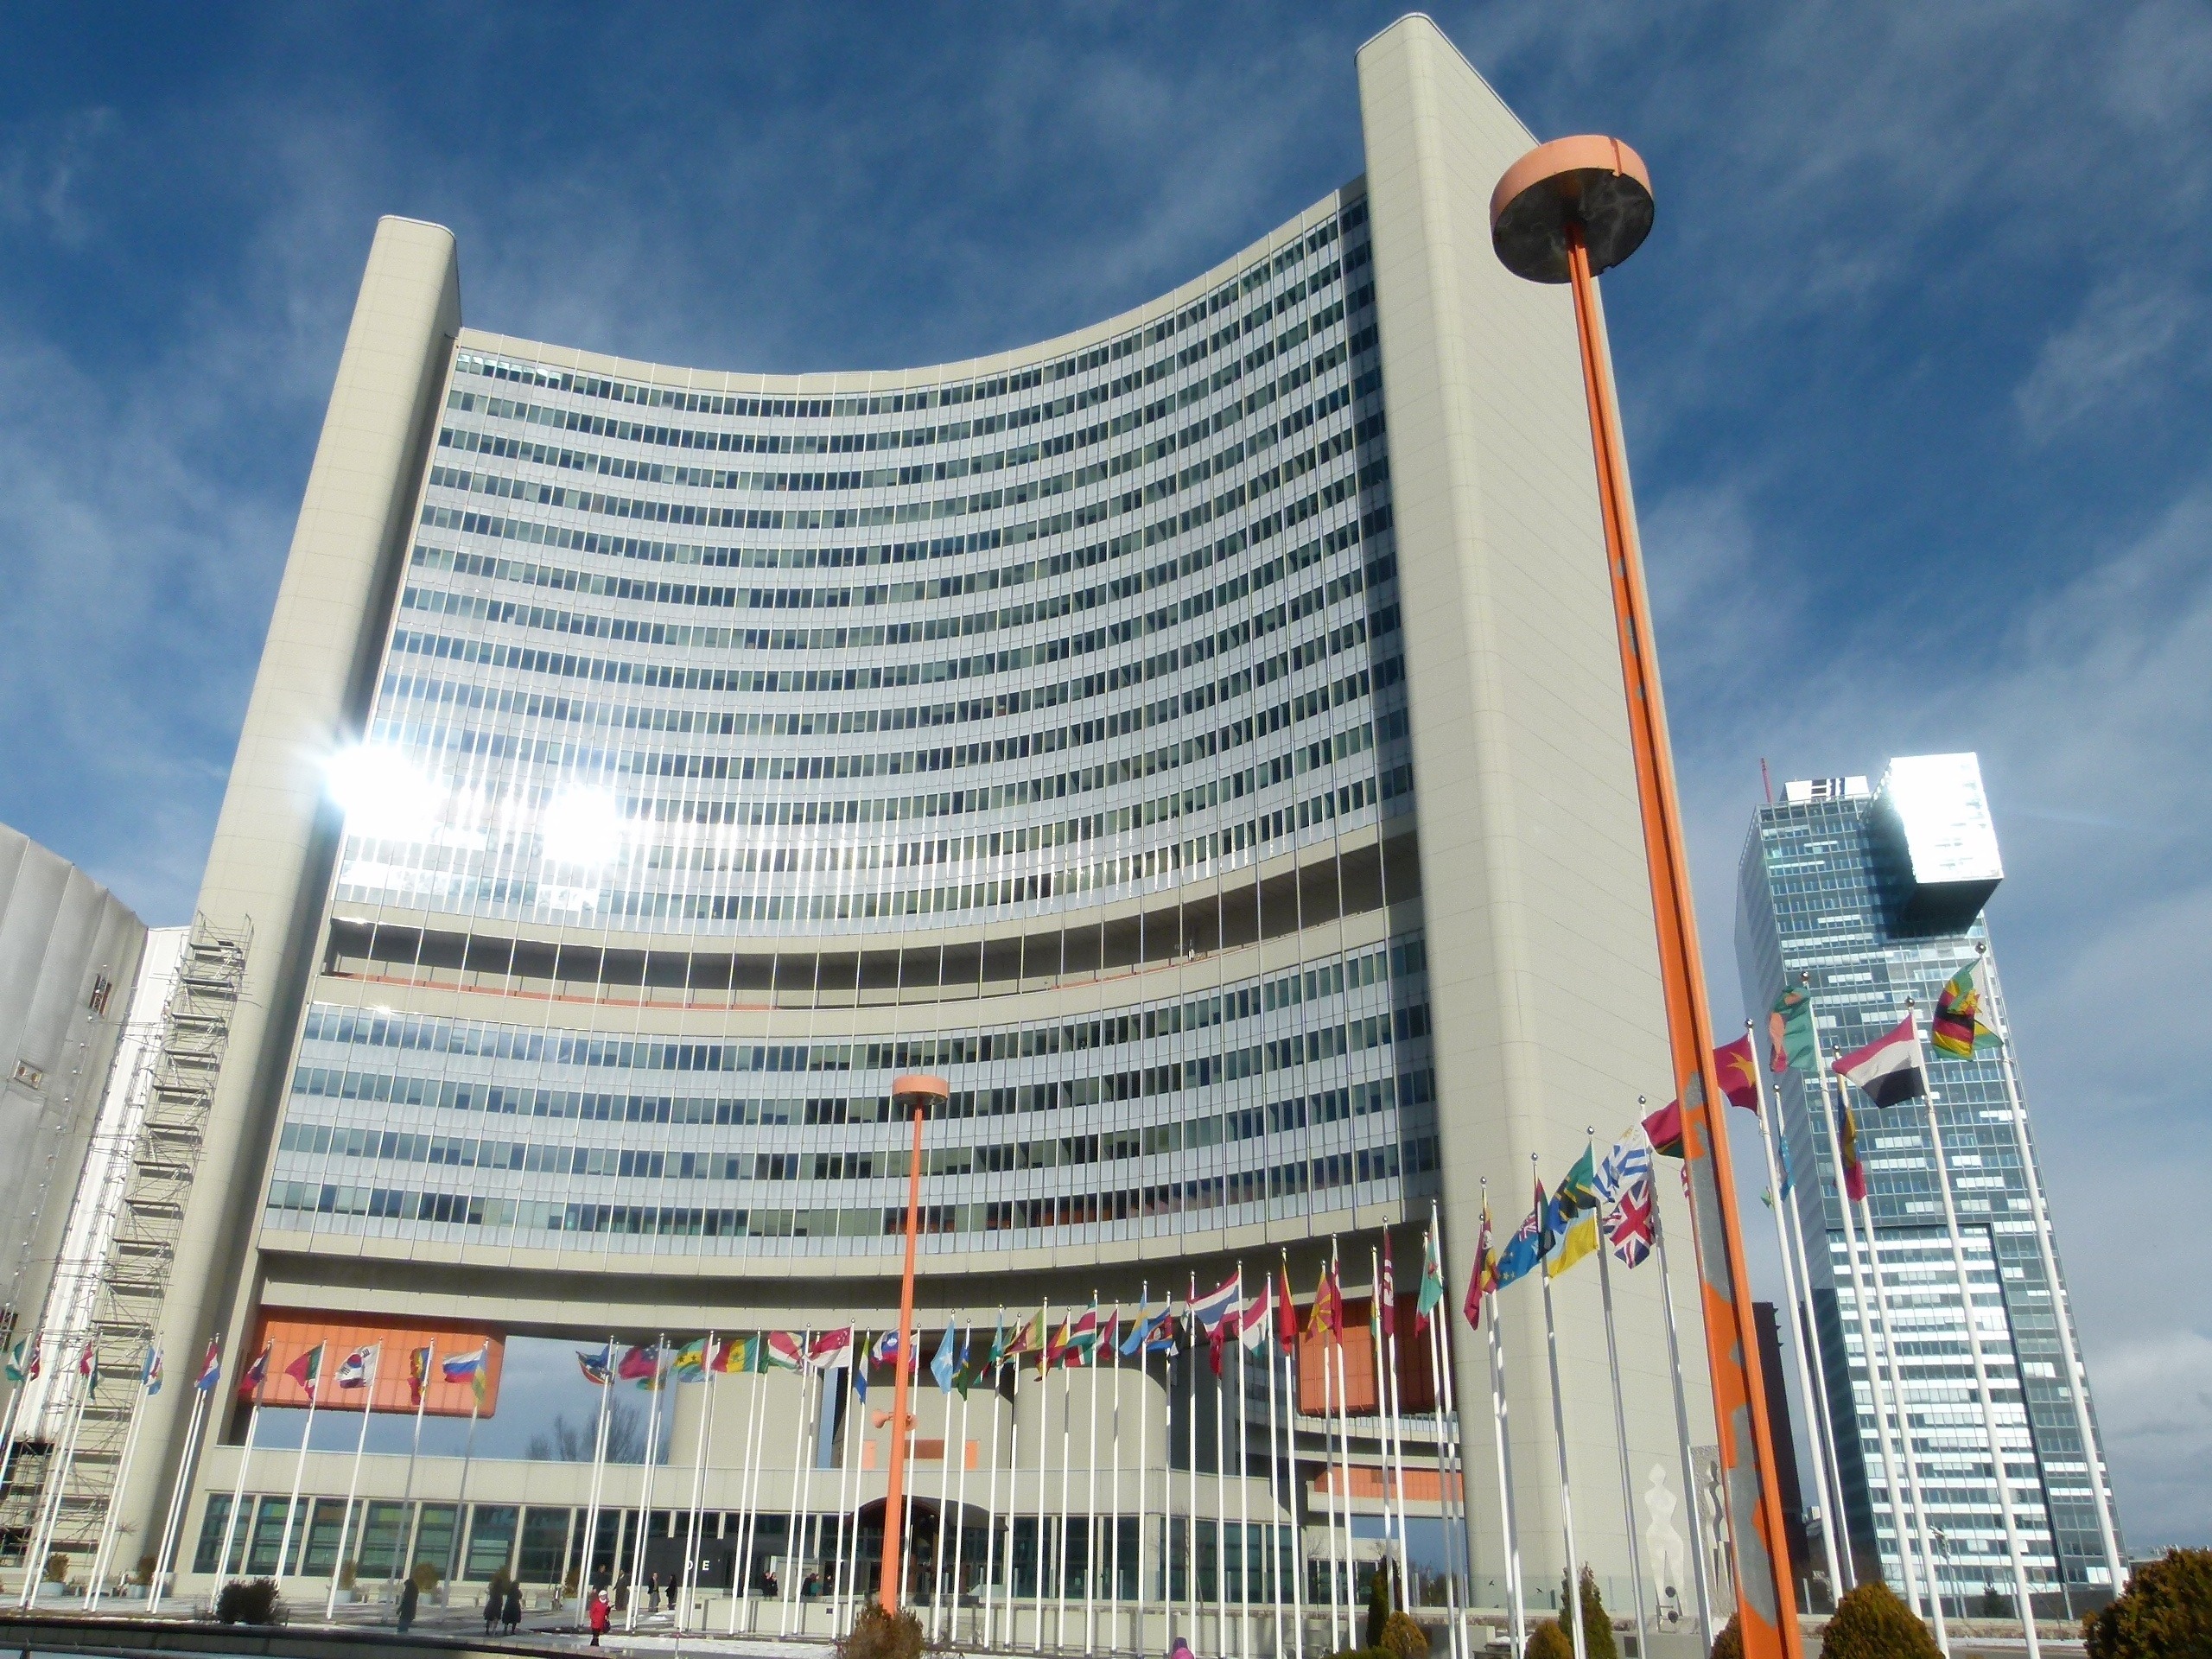
architecture, structure, sky, glass, building, city, skyscraper, urban, downtown, tower, landmark, business, stadium, tower block, austria, outside, clouds, vienna, towering, flags, tall, cities, condominium, international center